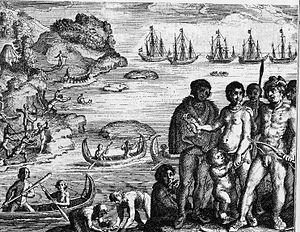
Expédition de Nassau commandée par l'amiral Jacques L'Hermite en Terre de Feu en 1624 - rencontre avec les Amérindiens Yamanas
Jacques L'Hermite, est un explorateur et amiral hollandais. Son nom a été donné aux îles L'Hermite, en Terre de Feu, proche du cap Horn, au Chili.